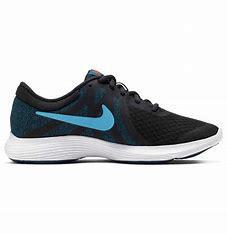
Brand: Nike
Model: Revolution 4